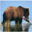
Label: bear